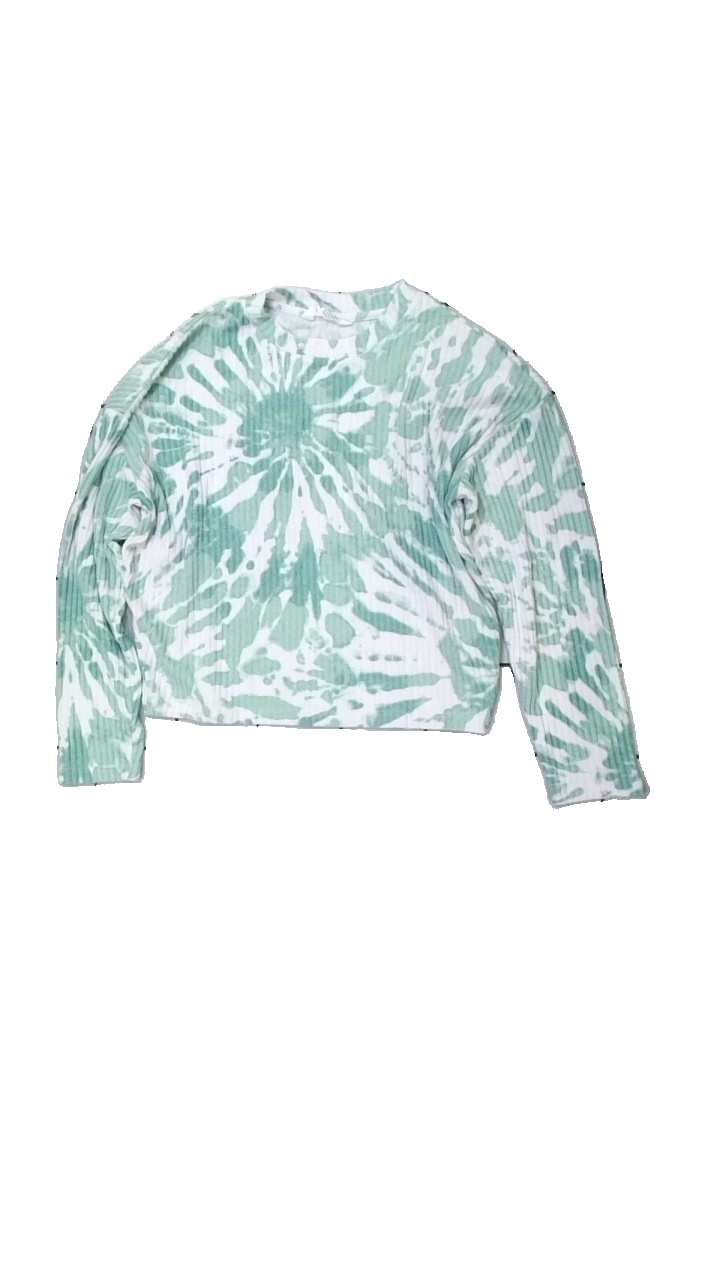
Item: Top (Children)
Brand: H&m
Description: långärmad tröja med tie-dye mönster, mycket nopprig över hela
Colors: Green, White
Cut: Regular
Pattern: Other
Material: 66% viscose 34% polyester
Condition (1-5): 2
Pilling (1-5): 2
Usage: Export
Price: <50